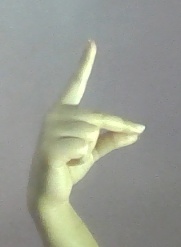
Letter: ta